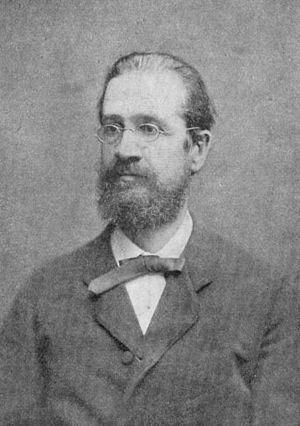
Julius Leopold Fredrik Krohn, né le 19 avril 1835 à Vyborg et mort le 28 août 1888 dans la même ville, est un chercheur en poésie populaire finlandaise, professeur de littérature finlandaise, écrivain, poète, et journaliste. Il est le père de l'écrivaine Aino Kallas.